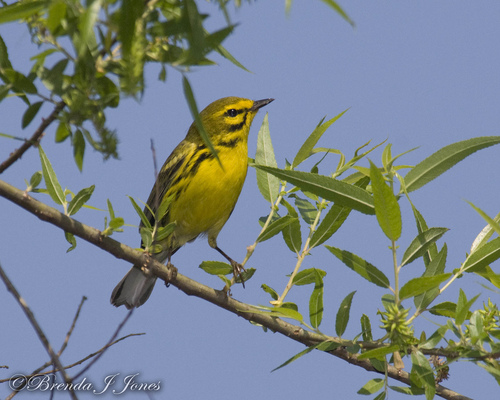
a small bird with yellow and black coloring, with a pointed beak.
a small bird with a heart shaped tail and whose overall color resembles daisies in the grass.
a small yellow and black bird with grey tail feathers and a small pointy grey beak.
a bright yellow and green bird with a grey tailfeathera small yellow bird with black markings and a black beak.
a small yellow bird with brown wings and black bill.
this bird has wings that are black and yellow and has a black bill
this bird has wings that are black and has a yellow bellya bright yellow bird with a black malar stripe and black streaks on it's flank.
this bird is yellow with hints of black strips it has very tiny long legs
Species: Prairie Warbler